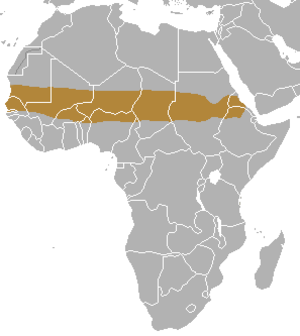
Vulpes est un genre de mammifère carnivores de la famille des canidés qui regroupe des animaux appelés renards. Ce genre a été créé en 1775 par Just Leopold Frisch.
Le Renard pâle, est une espèce de renard qui vit entre le Sénégal et le Soudan en passant par le Mali, le Burkina Faso, le Bénin et le Niger. C'est l'une des espèces de renards les plus secrètes.